Luis Peña (actor)

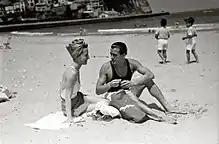
Luchy Soto and Luis Peña at Ondarreta beach, San Sebastián in 1946

Luis Peña Martínez-Illescas (20 June 1918, in Santander – 29 March 1977, in Madrid) was a Spanish actor.